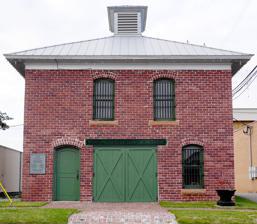
Building: Canadian County Jail and Stable
Country: United States of America
Year built: 1907
United States historic place Canadian County Jail U.S. National Register of Historic Places Canadian County Stables, El Reno, Oklahoma  2014 Show map of Oklahoma Show map of the United States Location 301 N. Choctaw, El Reno , Oklahoma Coordinates 35°32′7″N 97°57′19″W / 35.53528°N 97.95528°W / 35.53528; -97.95528 Area less than one acre Built 1907 Architect Solomon A. Layton A.C. Kreipke NRHP reference No. 85002790 Added to NRHP November 14, 1985 December 14, 1995 The Canadian County Jail and Stable comprises two buildings constructed at different times.  The jail is a building located at 318 North Evans in El Reno , Oklahoma . It is the abandoned site of the county jail of Canadian County , and sits west of the current county jail on the same block. The stable, located at 261 W. Rogers was listed in 1995. The stable was built sometime between 1908 and 1913. It was listed on the National Register of Historic Places (NRHP) in 1985. The jail and stable are the oldest remaining county government structures in Canadian County. Jail Building Designed by noted Oklahoma architect Solomon Andrew Layton , in partnership with W. J. Riley, and built by A.C. Kreipke, the jail was designed and built between 1904 and 1907, while the stable was built between 1908 and 1913. The jail is an example of Layton's early Oklahoma work, and features unusual Italian Renaissance characteristics for a utilitarian building like a county incarceration facility. It is the only public building that Layton designed in El Reno which is still standing; it is also the oldest intact county government building in Canadian County. Jail description - exterior The jail is a two-story, masonry building that has a symmetrical, T-shaped floor plan, about 47 feet (14 m) by 58 feet (18 m). The exterior walls have alternating horizontal bands of rustic faces and smooth wide surfaces. These are interrupted by the vertical openings of windows and doors. The banded walls appear to rest on a base of smooth stone that terminates about 4 feet (1.2 m) above grade with a water table . The west elevation is the front of the building. The main entrance has two doors, with a Doric column at each side, topped with a pediment and entablature. The other major wall openings contain tall, wood-framed windows. Except for the windows flanking the main entrance, the windows are covered with iron bars and red-painted screens. The upper windows contain diagonal muntins . A single brick chimney penetrates the roof, which is covered with composition shingles. Inspection of the chimney about the time of the NRHP application showed that it needed unspecified repairs. Several alterations have been made during the building's history. For example, air-conditioning units project from three of the windows. A structure  added during the 1970s connected the jail with an existing building described as a carriage house ( sic ). The additional structure was removed in 1991, and the door that connected it to the jail was filled with concrete blocks. Another exterior addition, providing more office space, was constructed along the east  wall between 1954 and 1960. It connected the jail to the stable. This addition was also removed in 1991. Jail closure The Oklahoma State Health Department ordered Canadian County officials to close the upper floor jail cells in October, 1982, because the building did not have a fire escape. The first floor of the building was allowed to remain open until a new jail facility could be finished. Part of the old jail was used for county offices until October 1986, and was then used to store guns, alcohol and drugs confiscated by county deputies. See also Layton & Forsyth Solomon Andrew Layton Notes